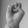
ASL letter: E